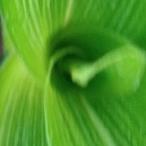
Crop: Maize
Condition: stripe-d